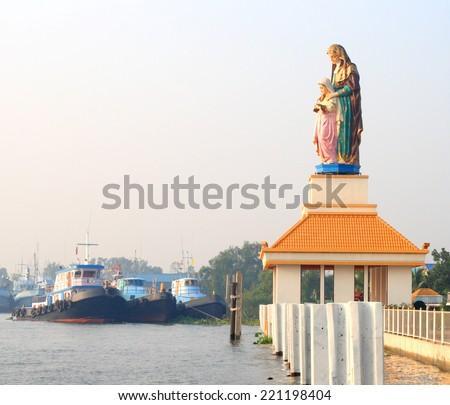
statue by the river in the morning .